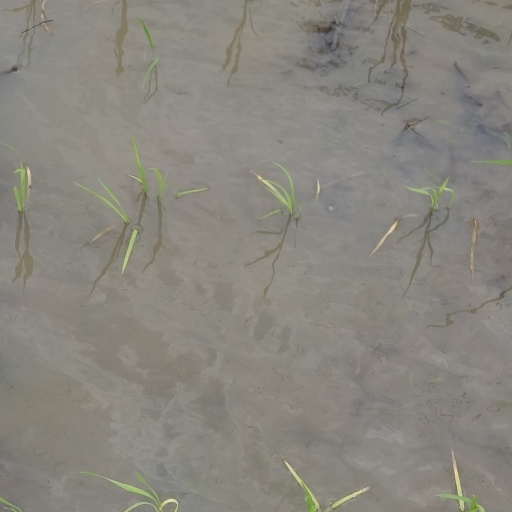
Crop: rice